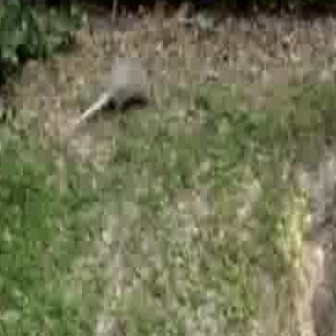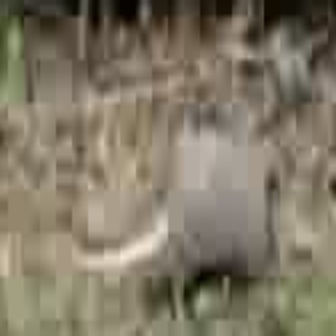
  Please identify the target specified by the bounding box [71,44,151,125] in the first image and locate it in the second image. Return the coordinates in [x_min,y_min,x_max,y_max] format.
Answer: [67,105,287,327]